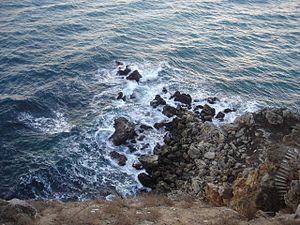
Kaliakra est le nom d'un cap de Bulgarie, sur la mer Noire. C'est, également, un site archéologique et historique ainsi qu'une réserve naturelle.